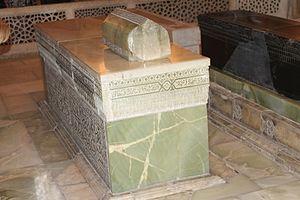
Tombeaux de Gour Emir